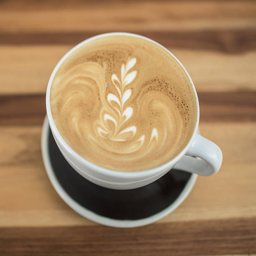
cup of coffee at a cafe